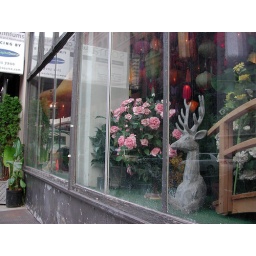
A stone deer in the window of an elaborate garden ornament store in Chelsea, New York.